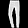
Label: Trouser